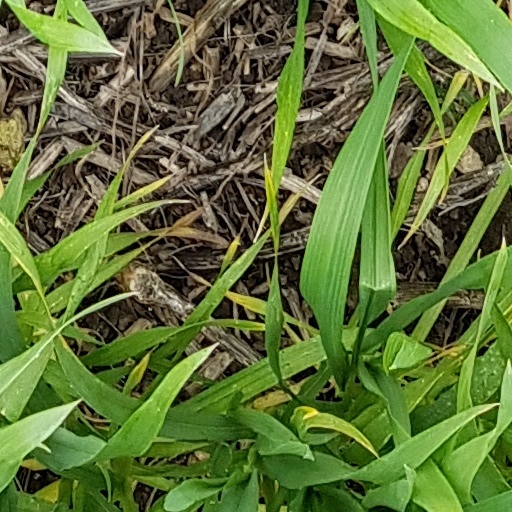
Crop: wheat